Guitar amplifier

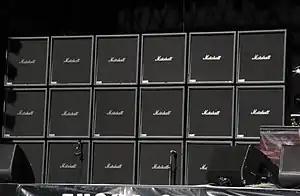
A stack of mock Marshall guitar cabinets for Jeff Hanneman of Slayer

An amplifier stack consists of an amplifier head atop a speaker cabinet—a head on top of one cabinet is commonly called a "half stack", a head atop two cabinets a "full-stack". The cabinet that the head sits on often has an angled top in front, while the lower cabinet of a full stack has a straight front. The first version of the "Marshall stack" was an amp head on an 8×12 cabinet, meaning a single speaker cabinet containing eight 12" guitar speakers. After six of these cabinets were made, the cabinet arrangement was changed to an amp head on two 4×12 (four 12" speakers) cabinets to make the cabinets more transportable. Some touring metal and rock bands have used a large array of guitar speaker cabinets for their impressive appearance. Some of these arrangements include only the fronts of speaker cabinets mounted on a large frame.